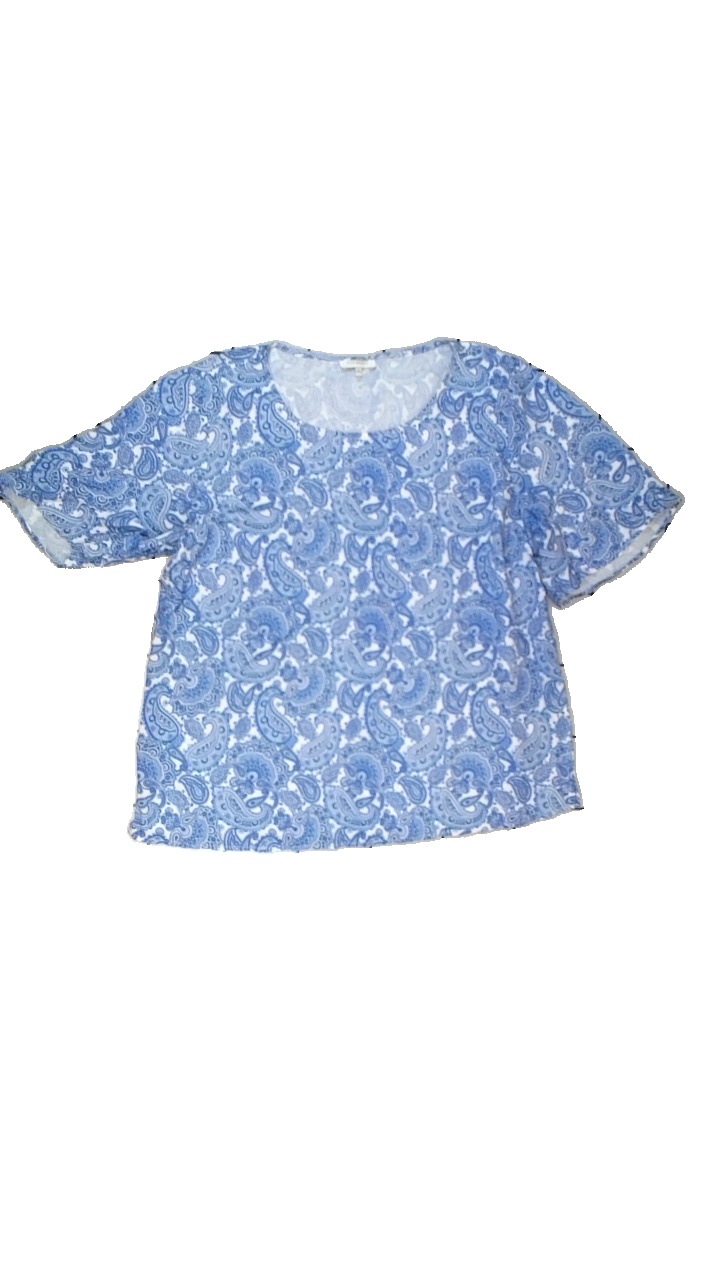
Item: T-shirt (Ladies)
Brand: Newhouse
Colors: Blue, White
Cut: Regular, C-collar, Loose
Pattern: Other
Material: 100% viscose
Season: All
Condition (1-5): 3
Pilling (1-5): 4
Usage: Reuse
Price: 50-100